John Pohe

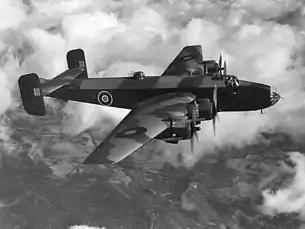
Handley Page Halifax bomber.

At 18:44 hours GMT on the evening of 22 September 1943 Pohe took off from RAF Snaith in Handley Page Halifax Mark II (aircraft serial number “JN901”) to bomb Hannover. Over the target area they received two serious hits by anti-aircraft fire and began to limp homewards but had to ditch in the English Channel. His entire crew escaped unhurt and floated in dinghies for 2 days before being spotted by a German aircraft and rescued by a German vessel, they were prisoners of war. Pohe arrived at Stalag Luft III on 6 October 1943 and in 1944 became involved in tunneling in the escape tunnel named “Dick”.